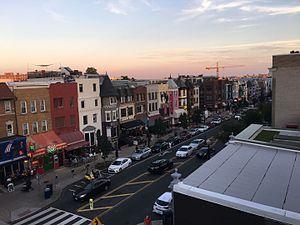
Adams Morgan est un quartier de Washington, capitale des États-Unis, situé à l'intersection de la 18ᵉ rue nord-ouest et de la route Columbia nord-ouest, au nord de la Maison-Blanche.